Ina Law Robertson

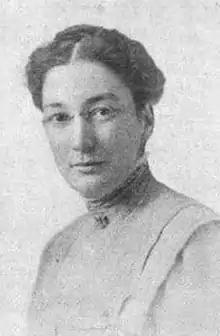
Ina Law Robertson, from a 1914 publication.

Ina Law Robertson (July 27, 1867 – March 6, 1916) was an American educator and social worker. In 1898 she opened dormitory-style housing for women, known as the Hotel Eleanor, which grew into a large and lasting community program in Chicago.